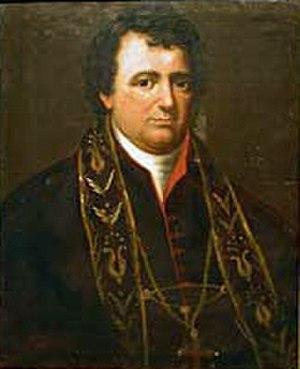
Benedict Joseph Fenwick, né le 3 septembre 1782 à Leonardtown aux États-Unis et décédé le 11 août 1846 à Boston, aux États-Unis, était un prêtre jésuite américain et évêque de Boston de 1825 à sa mort en 1846.